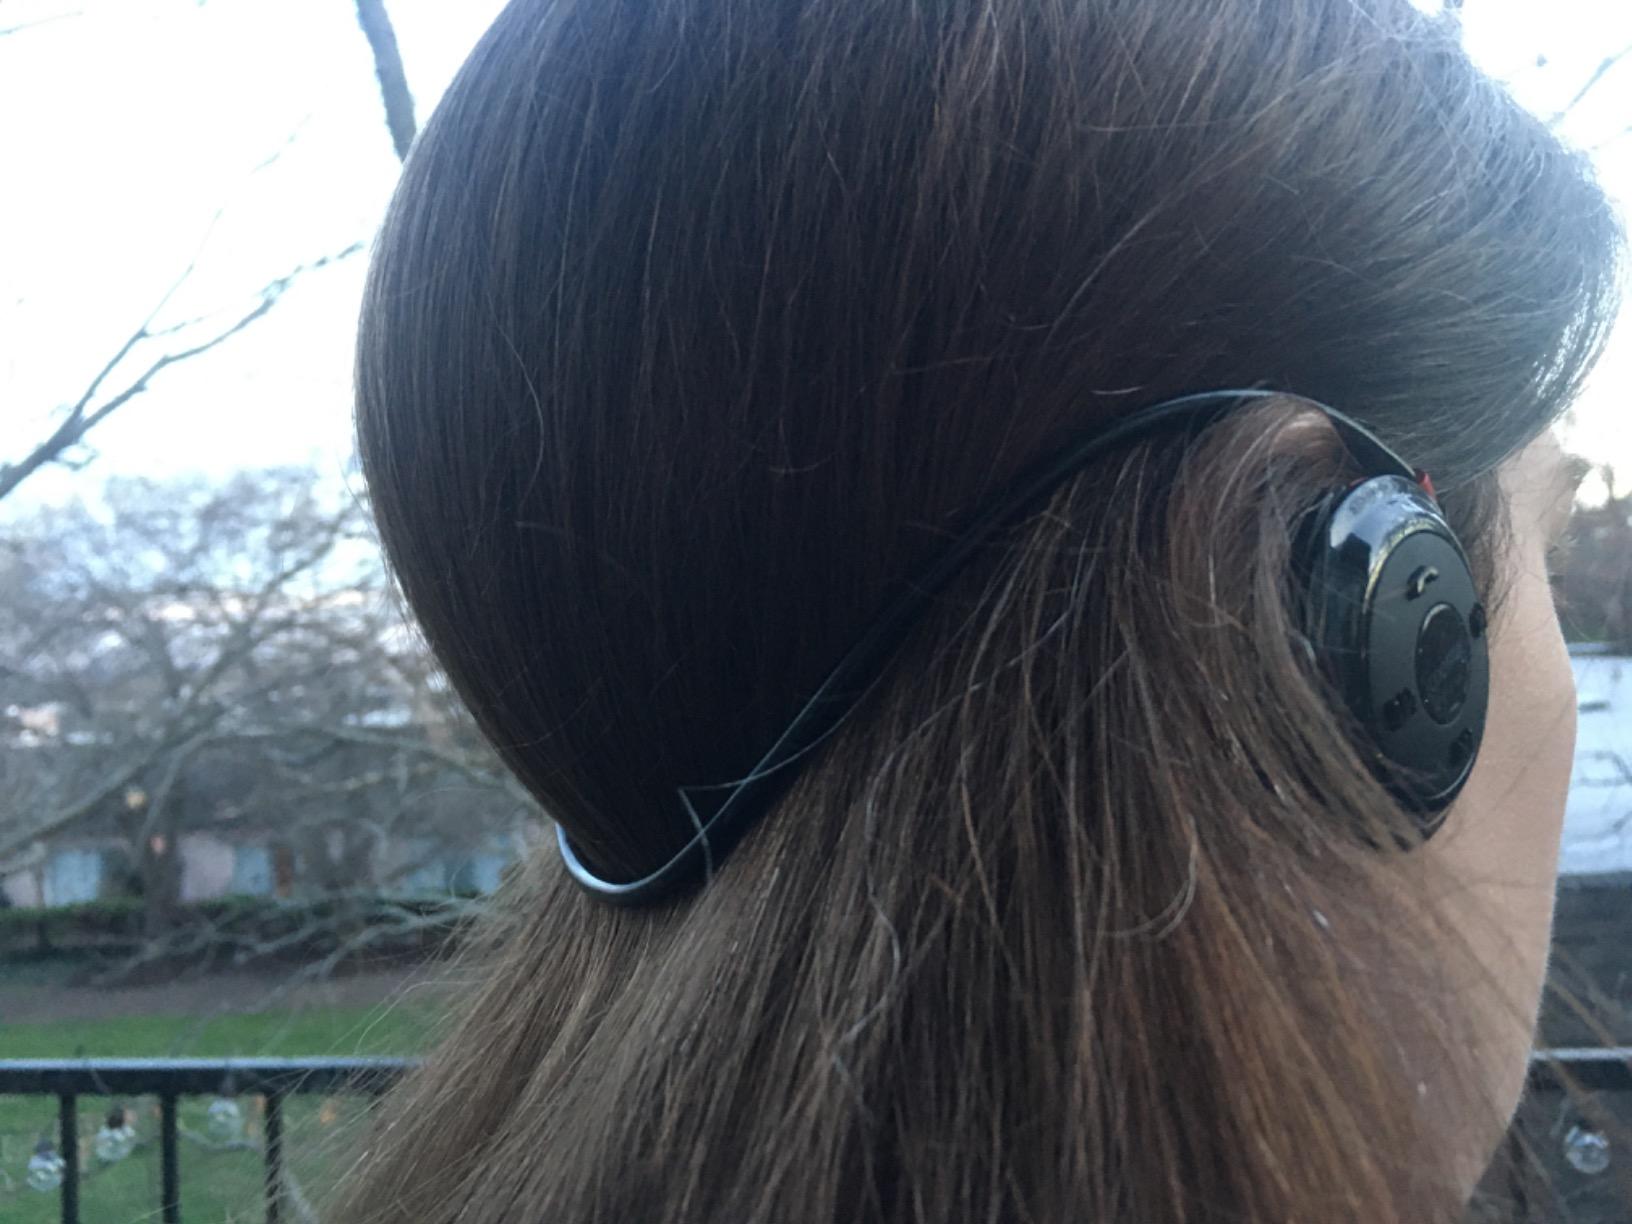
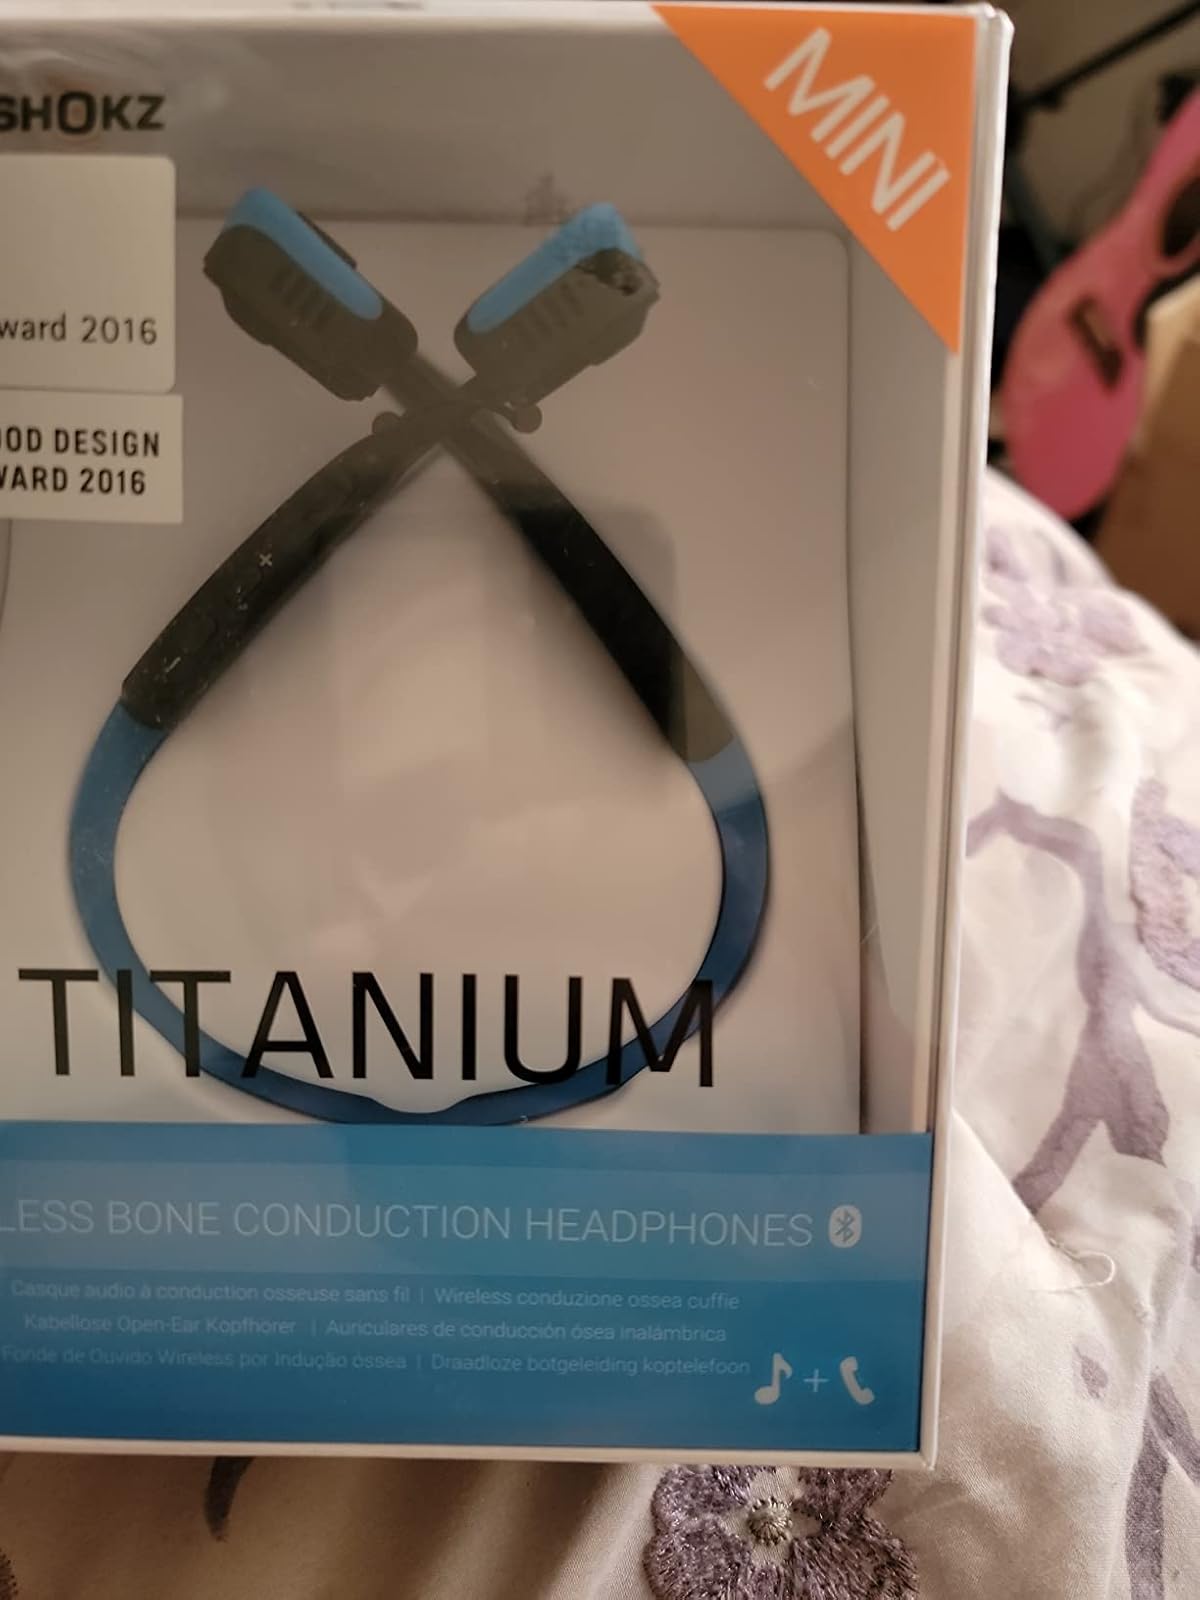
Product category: headphones
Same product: no